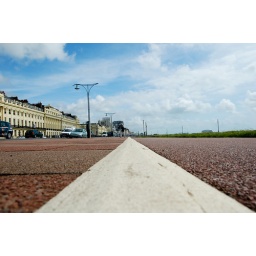
The white line that divides the bike path to the walking path on brighton beach. Shot in brighton 2008